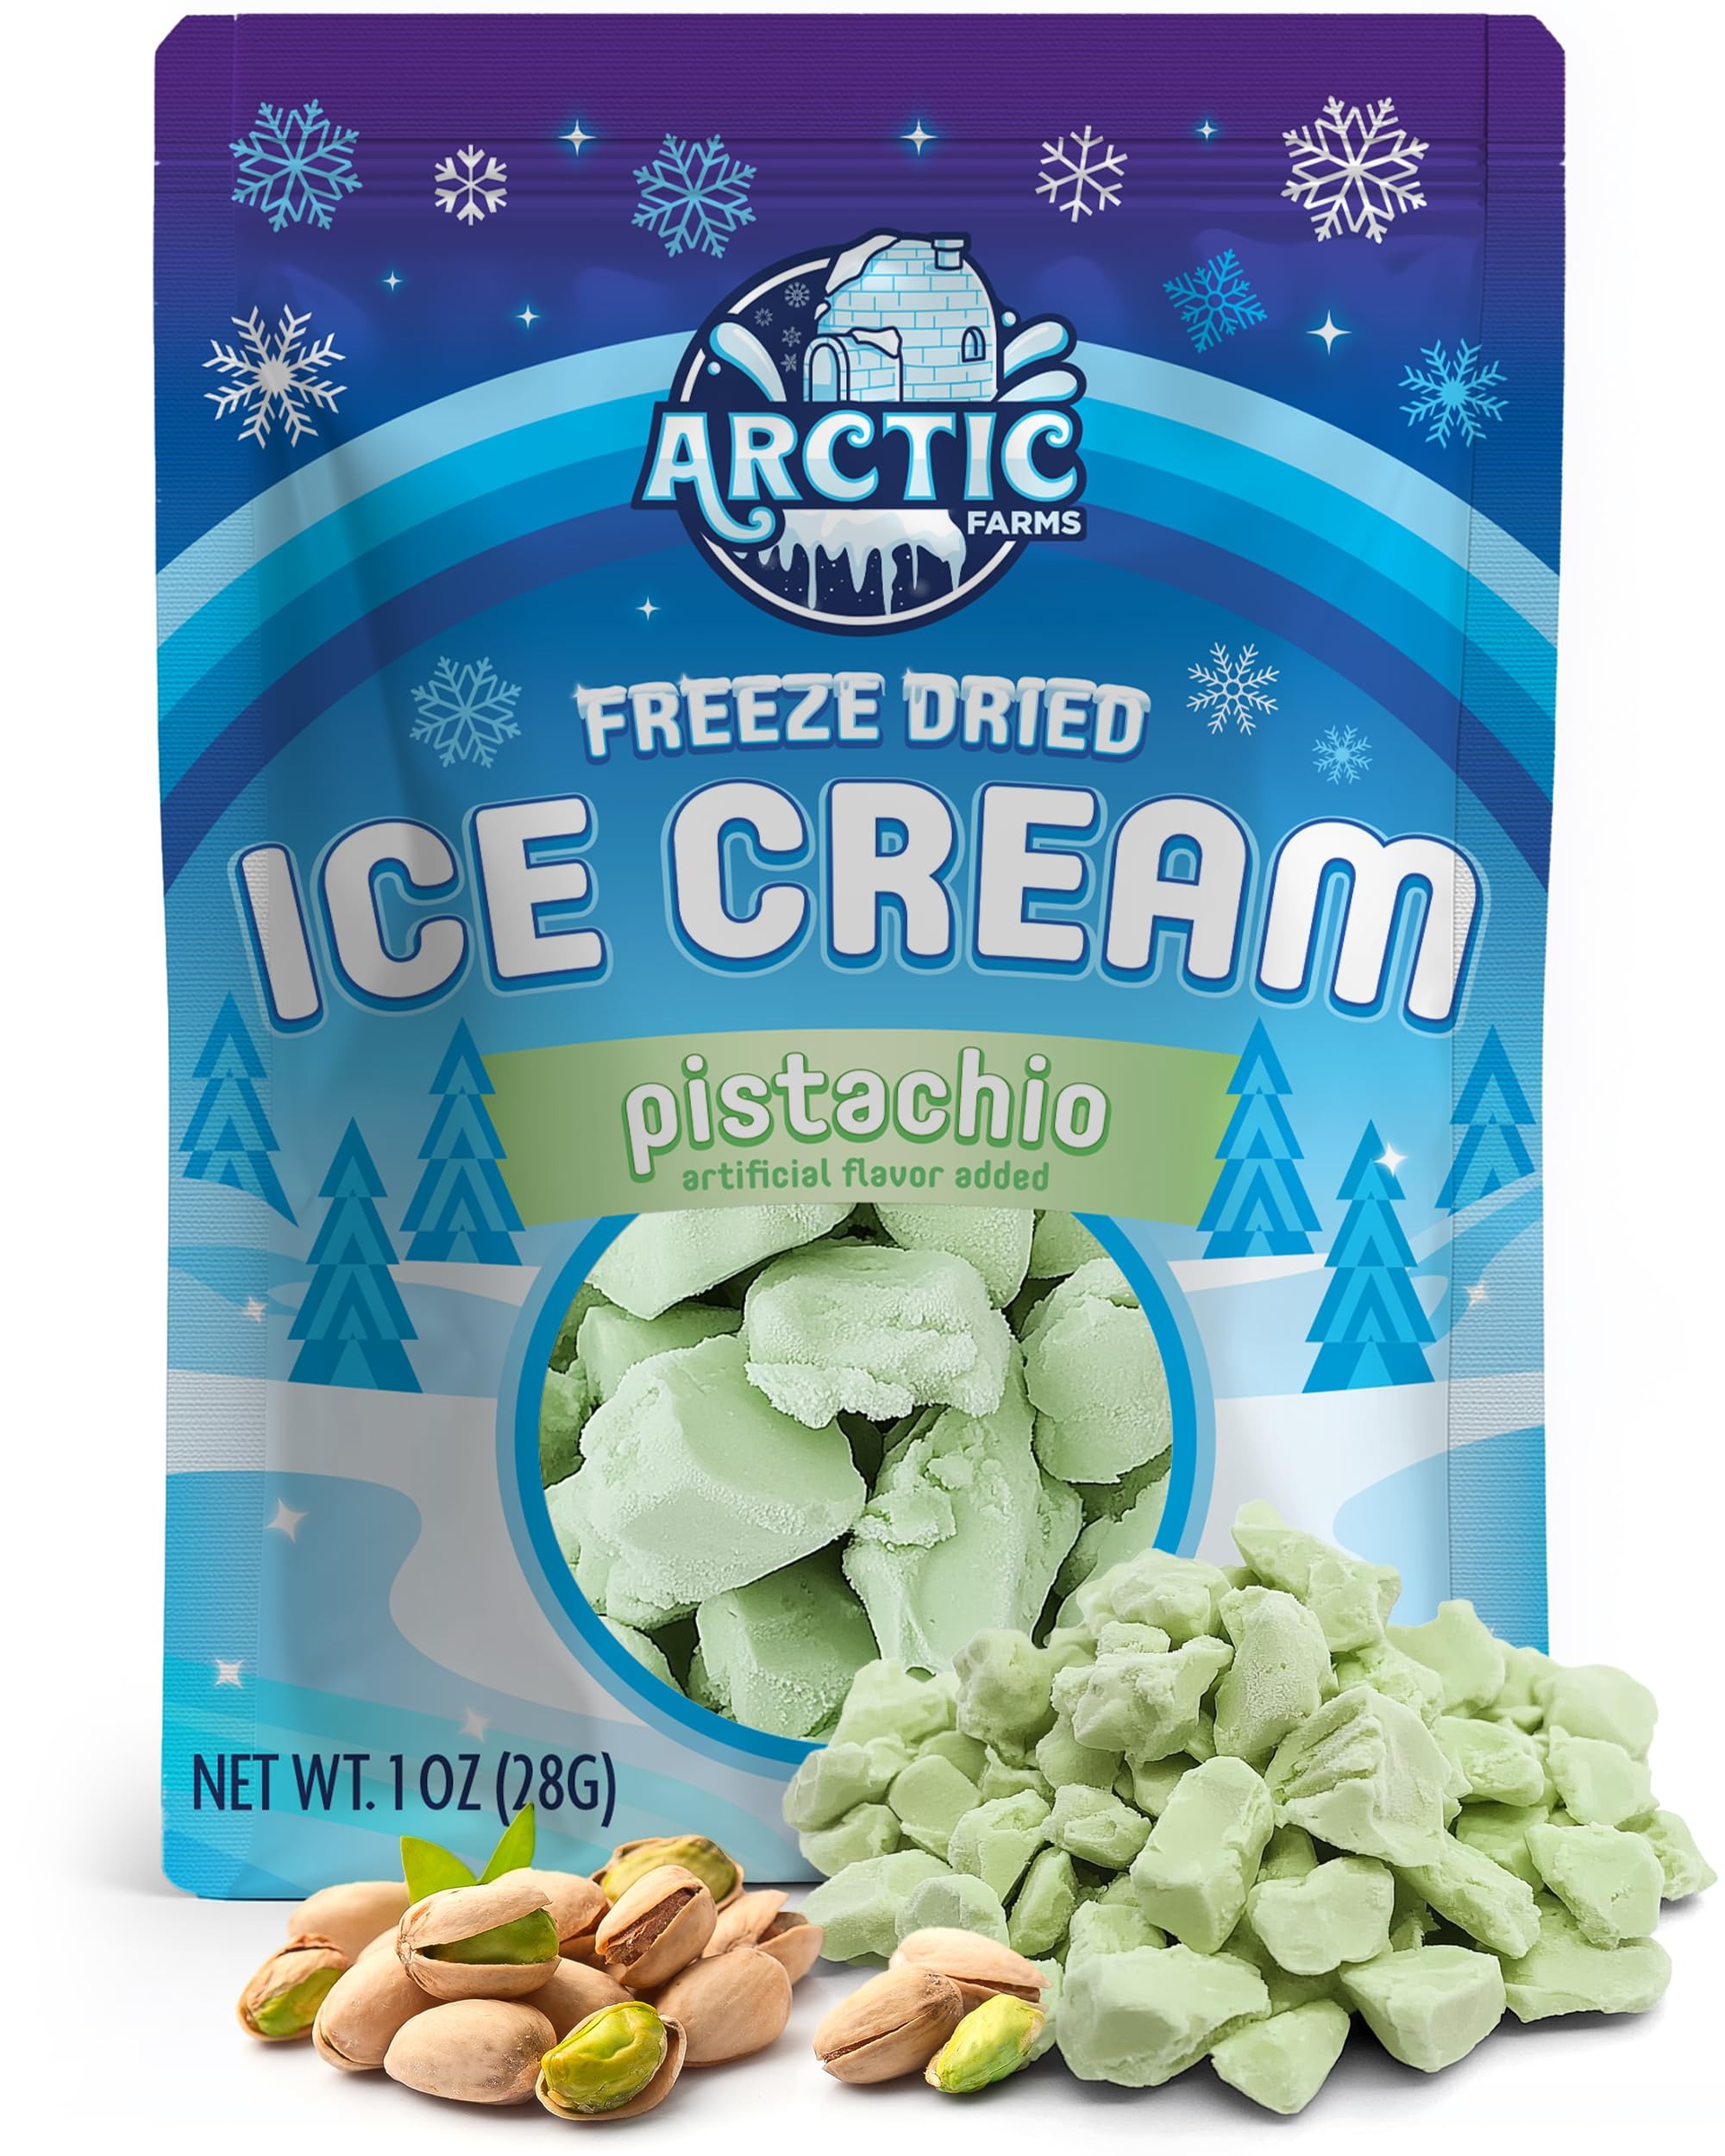
Item Name: Arctic Farms Freeze Dried Ice Cream that Does Not Melt (Pistachio)
Bullet Point 1: Freeze Dried Ice Cream Bits.
Bullet Point 2: Flavor: Pistachio.
Bullet Point 3: Net Weight: 1oz.
Bullet Point 4: Made in USA.
Bullet Point 5: Satisfaction guaranteed!
Product Description: Freeze Dried Ice Cream. Does not melt. Ready to eat.
Value: 1.0
Unit: Ounce

Price: 7.99